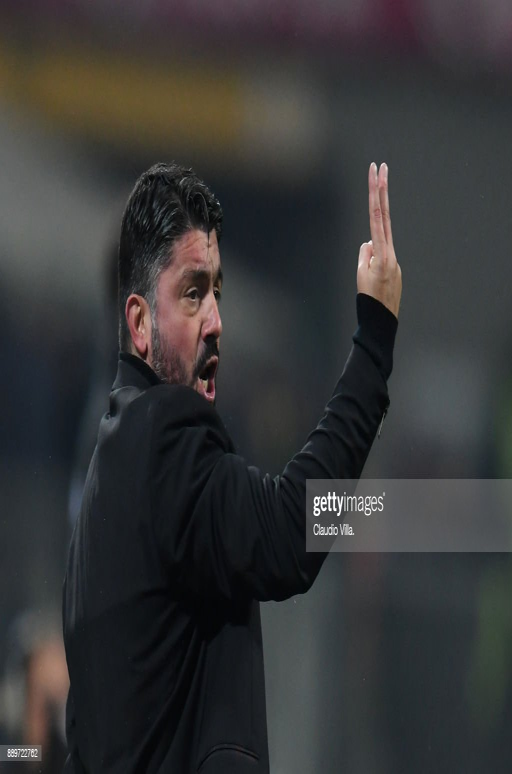
footballer reacts during the match .